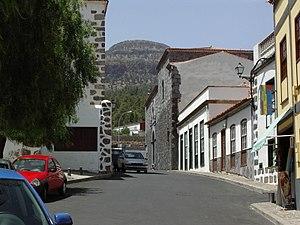
Vilaflor, Tenerife, Espagne
Vilaflor de Chasna est une commune de la province de Santa Cruz de Tenerife dans la communauté autonome des Îles Canaries en Espagne. Elle est située au sud de l'île de Tenerife.